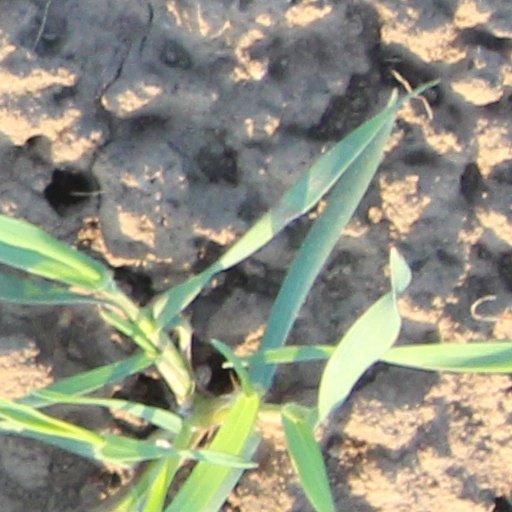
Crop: wheat